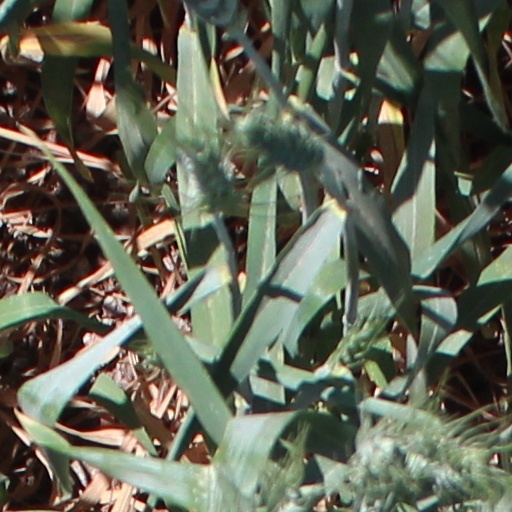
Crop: wheat